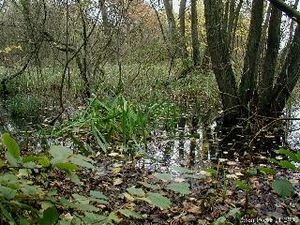
November / November i Danmark / Vejrrekorder for november måned
November: Iris-biotop ved Beder.
November måned er opkaldt efter novem, latin for "9". Ældre dansk navn er slagtemåned.